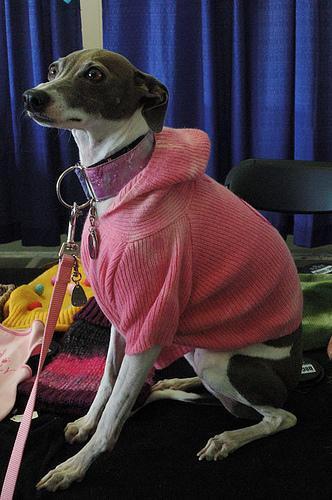
Italian_greyhound